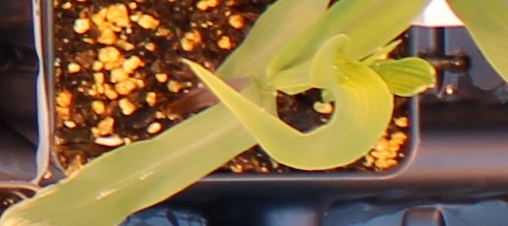
Label: Corn